24 Hours of Le Mans

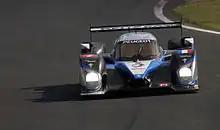

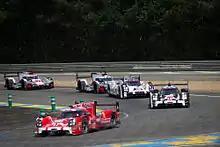

At the end of 2005, after five overall victories for the R8, and six to its V8 turbo engine, Audi took on a new challenge by introducing a diesel engined prototype known as the R10 TDI. Although not the first diesel to race, it was the first to win at Le Mans. This era saw other alternative fuel sources used, including bio-ethanol. At the same time, Peugeot decided to follow Audi's lead and pursue a diesel entry in 2007 with their 908 HDi FAP.